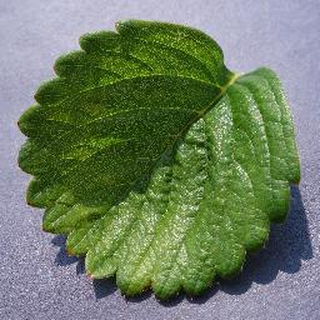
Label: healthy_strawberry